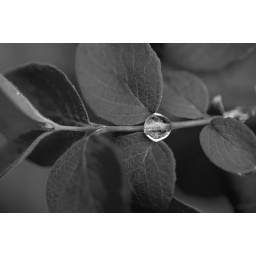
leaves and water drops in black and white